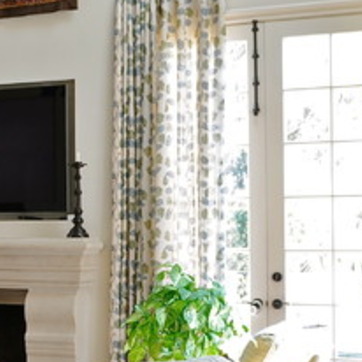
Material: fabric